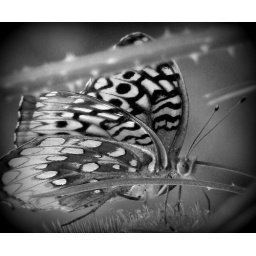
found the butterfly as i was walking down the road in warren